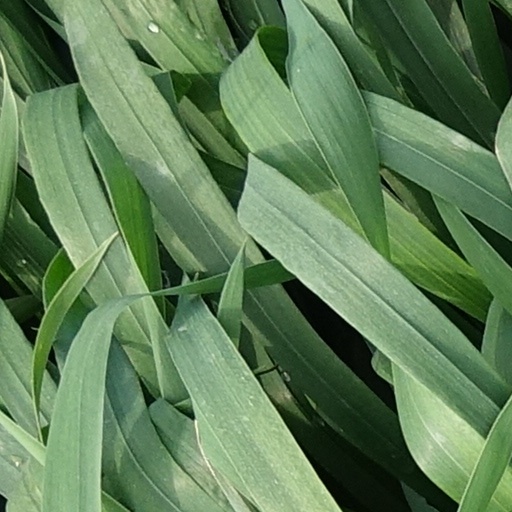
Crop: wheat